Balance of payments

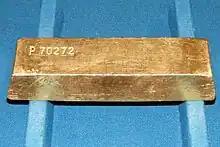
Gold was the primary reserve asset during the gold standard era.

The mercantilist dogma was attacked first by David Hume, then Adam Smith and David Ricardo.